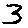
Label: 3